Suzanne Weyn

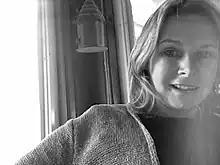

Suzanne Weyn (born July 6, 1955) is an American author. She primarily writes children's and young adult science fiction and fantasy novels and has written over fifty novels and short stories. She is best known for "The Bar Code Tattoo", "The Bar Code Rebellion" and "The Bar Code Prophecy". "The Bar Code Tattoo" has been translated into German, and in 2007 was nominated for the Jugendliteraturpreis for youth literature given by the German government. It was a 2007 Nevada Library nominee for Young Adult literature and American Library Association 2005 Quick Pick for Reluctant Young Adult Readers.